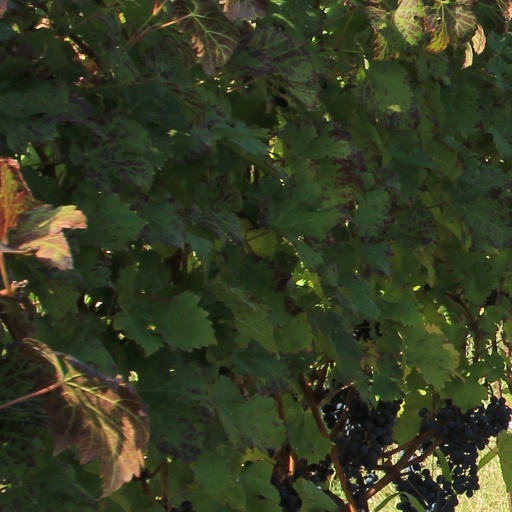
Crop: grape